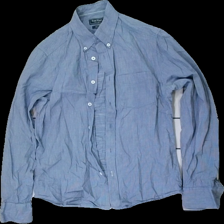
View: front
Type: Shirt
Category: Men
Brand: East West
Colors: Blue
Material: 100% cotton
Cut: Regular
Size: S
Season: All
Stains: Minor
Price range: <50
Recommended usage: Export